Hoyland

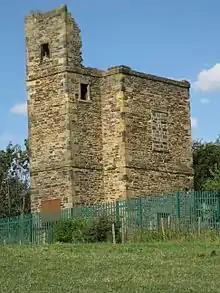
Lowe Stand

The town is home to an 18th-century folly called Lowe Stand, built as a lookout and hunting lodge shortly before his death by the first Marquess of Rockingham, at the highest point in the area some 593 ft above sea level. On the sloping ground below this folly is Upper Hoyland Hall, the former home of a notable family of yeoman farmers, the Townends, who owned extensive land in Hoyland.